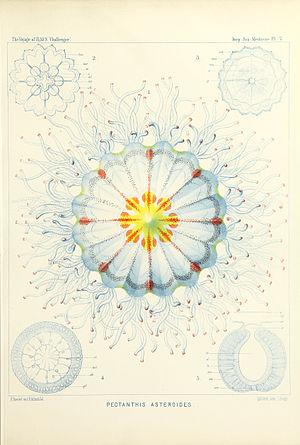
Les Trachymedusae constituent un ordre des cnidaires de la classe des hydrozoaires.